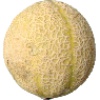
Label: Cantaloupe 2